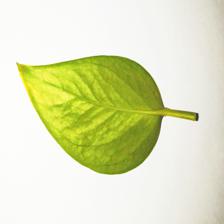
Label: Healthy